Jerri Winters

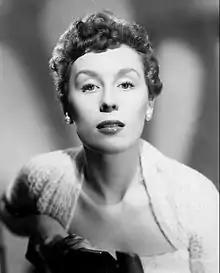
Winters in 1952 when she was working with Stan Kenton.

Jerri Winters (born c.1930) is an American jazz singer. She worked with Stan Kenton's orchestra from February 15 until June 15, 1952, recording several titles for Capitol Records, including "Adios," "All Because of You," and "She's a Comely Wench." Winters released several solo records, including 1955's "Winter's Here" on Fraternity Records (the first recording to be released by that label), 1957's "Somebody Loves Me" on Bethlehem Records, and 1962's "Winters Again" released on Charlie Parker Records.